Abzurdah (book)

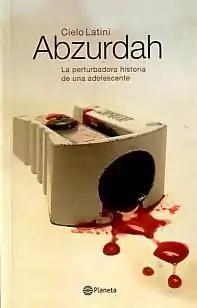

Abzurdah is a 2006 autobiographical book by Argentine author Cielo Latini. It was adapted to an eponymous film in 2015.